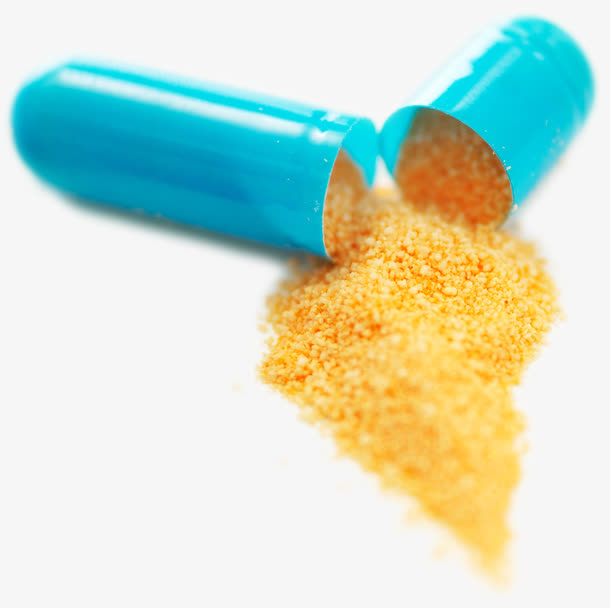
Label: plastic